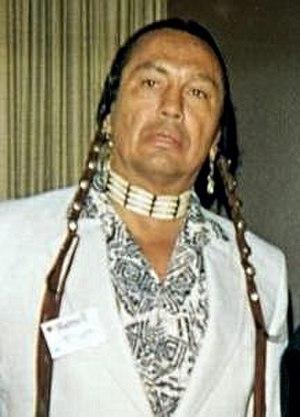
Russell Charles Means né le 10 novembre 1939, et mort le 22 octobre 2012, est un représentant des Lakota-Oglala, amérindiens couramment et improprement dénommés Sioux. Il s'est également illustré en tant qu'acteur dans divers films ou séries : Le Dernier des Mohicans, Into the West…